European tree frog

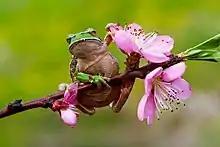
European tree frog ("Hyla arborea") in Kapıçam National Park, Kahramanmaraş

European tree frogs are small; males range from in length, and females range from in length. They are slender, with long legs. Their dorsal skin is smooth, while their ventral skin is granular. Their dorsal skin can be green, gray, or tan depending on the temperature, humidity, or their mood. Their ventral skin is a whitish color, and the dorsal and ventral skin is separated by a dark brown lateral stripe from the eyes to the groin. Females have white throats, while males have golden brown throats with large (folded) vocal sacs. The head of "H. arborea" is rounded, the lip drops strongly, the pupil has the shape of a horizontal ellipse, and the tympanum is clearly recognizable. The discs on the frog's toes, which it uses to climb trees and hedges, is a characteristic feature of "H. arborea". Like other frogs, their hind legs are much larger and stronger than the fore legs, enabling the frogs to jump rapidly.